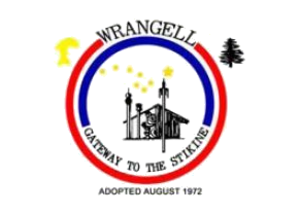
Wrangell est une ville et un arrondissement du sud de l'Alaska, aux États-Unis. L'arrondissement s'étend sur 8 967 km² et la ville sur 184 km². Selon le recensement de 2010, la population est de 2 369 habitants.